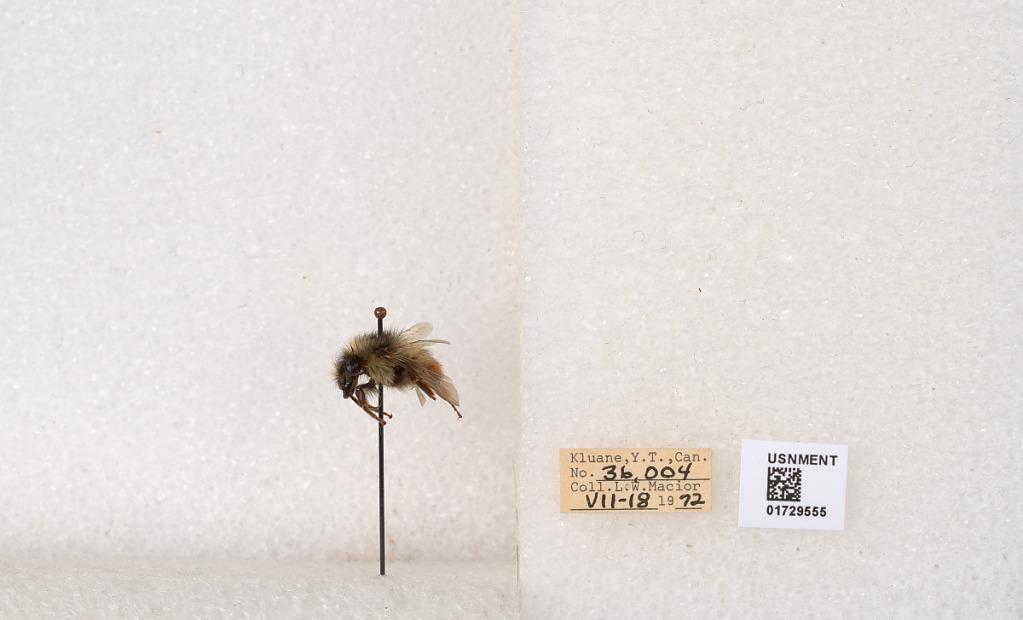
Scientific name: Bombus flavifrons Cresson
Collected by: L. Macior
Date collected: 1972-7-18
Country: Canada
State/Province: Yukon Territory
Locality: Kluane National Park and Reserve
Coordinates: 60.7493, -139.504